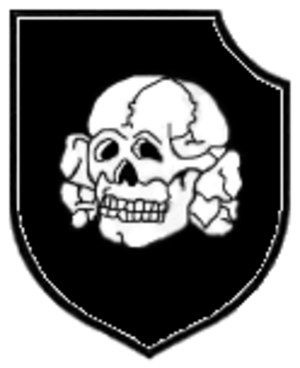
Treblinka udryddelseslejr
Treblinka var en nazistisk udryddelseslejr i nærheden af landsbyen Treblinka i voivodskabet Masovien i det tysk-besatte Polen under 2. verdenskrig. Næstefter Auschwitz var det den udryddelseslejr hvor flest jøder blev slået ihjel.